Aura Sonic

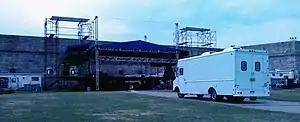
The Bread Mobile at the 2012 Newport Folk Festival

Artists include Alabama Shakes, Andrew Bird, Beck, Conor Oberst, Conrad Herwig, Dawes, Eddie Palmieri, Elvis Costello, Fleet Foxes, Herbie Hancock, Jim James, Joshua Redman Quartet, Marcus Miller, Michael Kiwanuka, My Morning Jacket, Patty Griffin, The Avett Brothers, The Decemberists, The Lumineers, Trombone Shorty and Orleans Avenue, Wayne Shorter Quartet, Wilco and Wynton Marsalis.